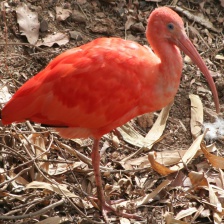
Species: SCARLET IBIS
Scientific name: EUDOCIMUS RUBER